Xain'd Sleena

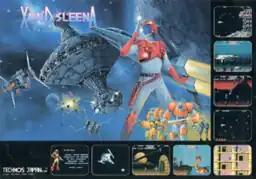
Japanese arcade flyer

is a 1986 scrolling shooter platform video game developed and published by Technōs Japan for arcades. It was licensed for release outside of Japan by Taito. In the US, the game was published by Memetron under the title Solar Warrior. The European home computer ports renamed it to Soldier of Light.